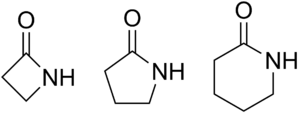
Β-lactam
Fra venstre: β-lactam, γ-lactam og δ-lactam.
En β-lactam ring er en heterocyklisk forbindelse. Den består af en 4-leddet ring med tre kulstofatomer, hvoraf det ene er et carbonylkulstof, og et kvælstofatom ved siden af carbonylkulstofatomet. β-lactam ringen er således et cyklisk amid.